Lutheranism

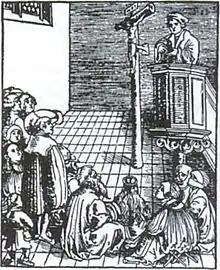
"Hallowed be Thy Name" by Lucas Cranach the Elder illustrates a Lutheran pastor preaching Christ crucified. During the Reformation and afterwards, many churches did not have pews, so people would stand or sit on the floor. The elderly might be given a chair or stool.

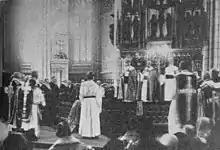
Nathan Söderblom is ordained as archbishop of the Church of Sweden in 1914. Swedish Lutheranism teaches that it possesses an unbroken line of ordinations to the Apostles.

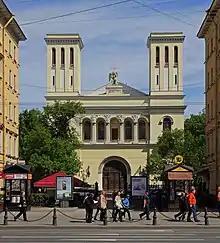
Lutheran Church of Saint Peter and Saint Paul in Saint Petersburg

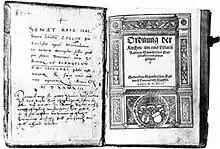
The Schwäbisch Hall Church Order in 1543

Lutherans were divided about the issue of church fellowship for the first 30 years after Luther's death. Philipp Melanchthon and his Philippist party felt that Christians of different beliefs should join in union with each other without completely agreeing on doctrine. Against them stood the Gnesio-Lutherans, led by Matthias Flacius and the faculty at the University of Jena. They condemned the Philippist position for indifferentism, describing it as a "unionistic compromise" of precious Reformation theology. Instead, they held that genuine unity between Christians and real theological peace was only possible with an honest agreement about every subject of doctrinal controversy.